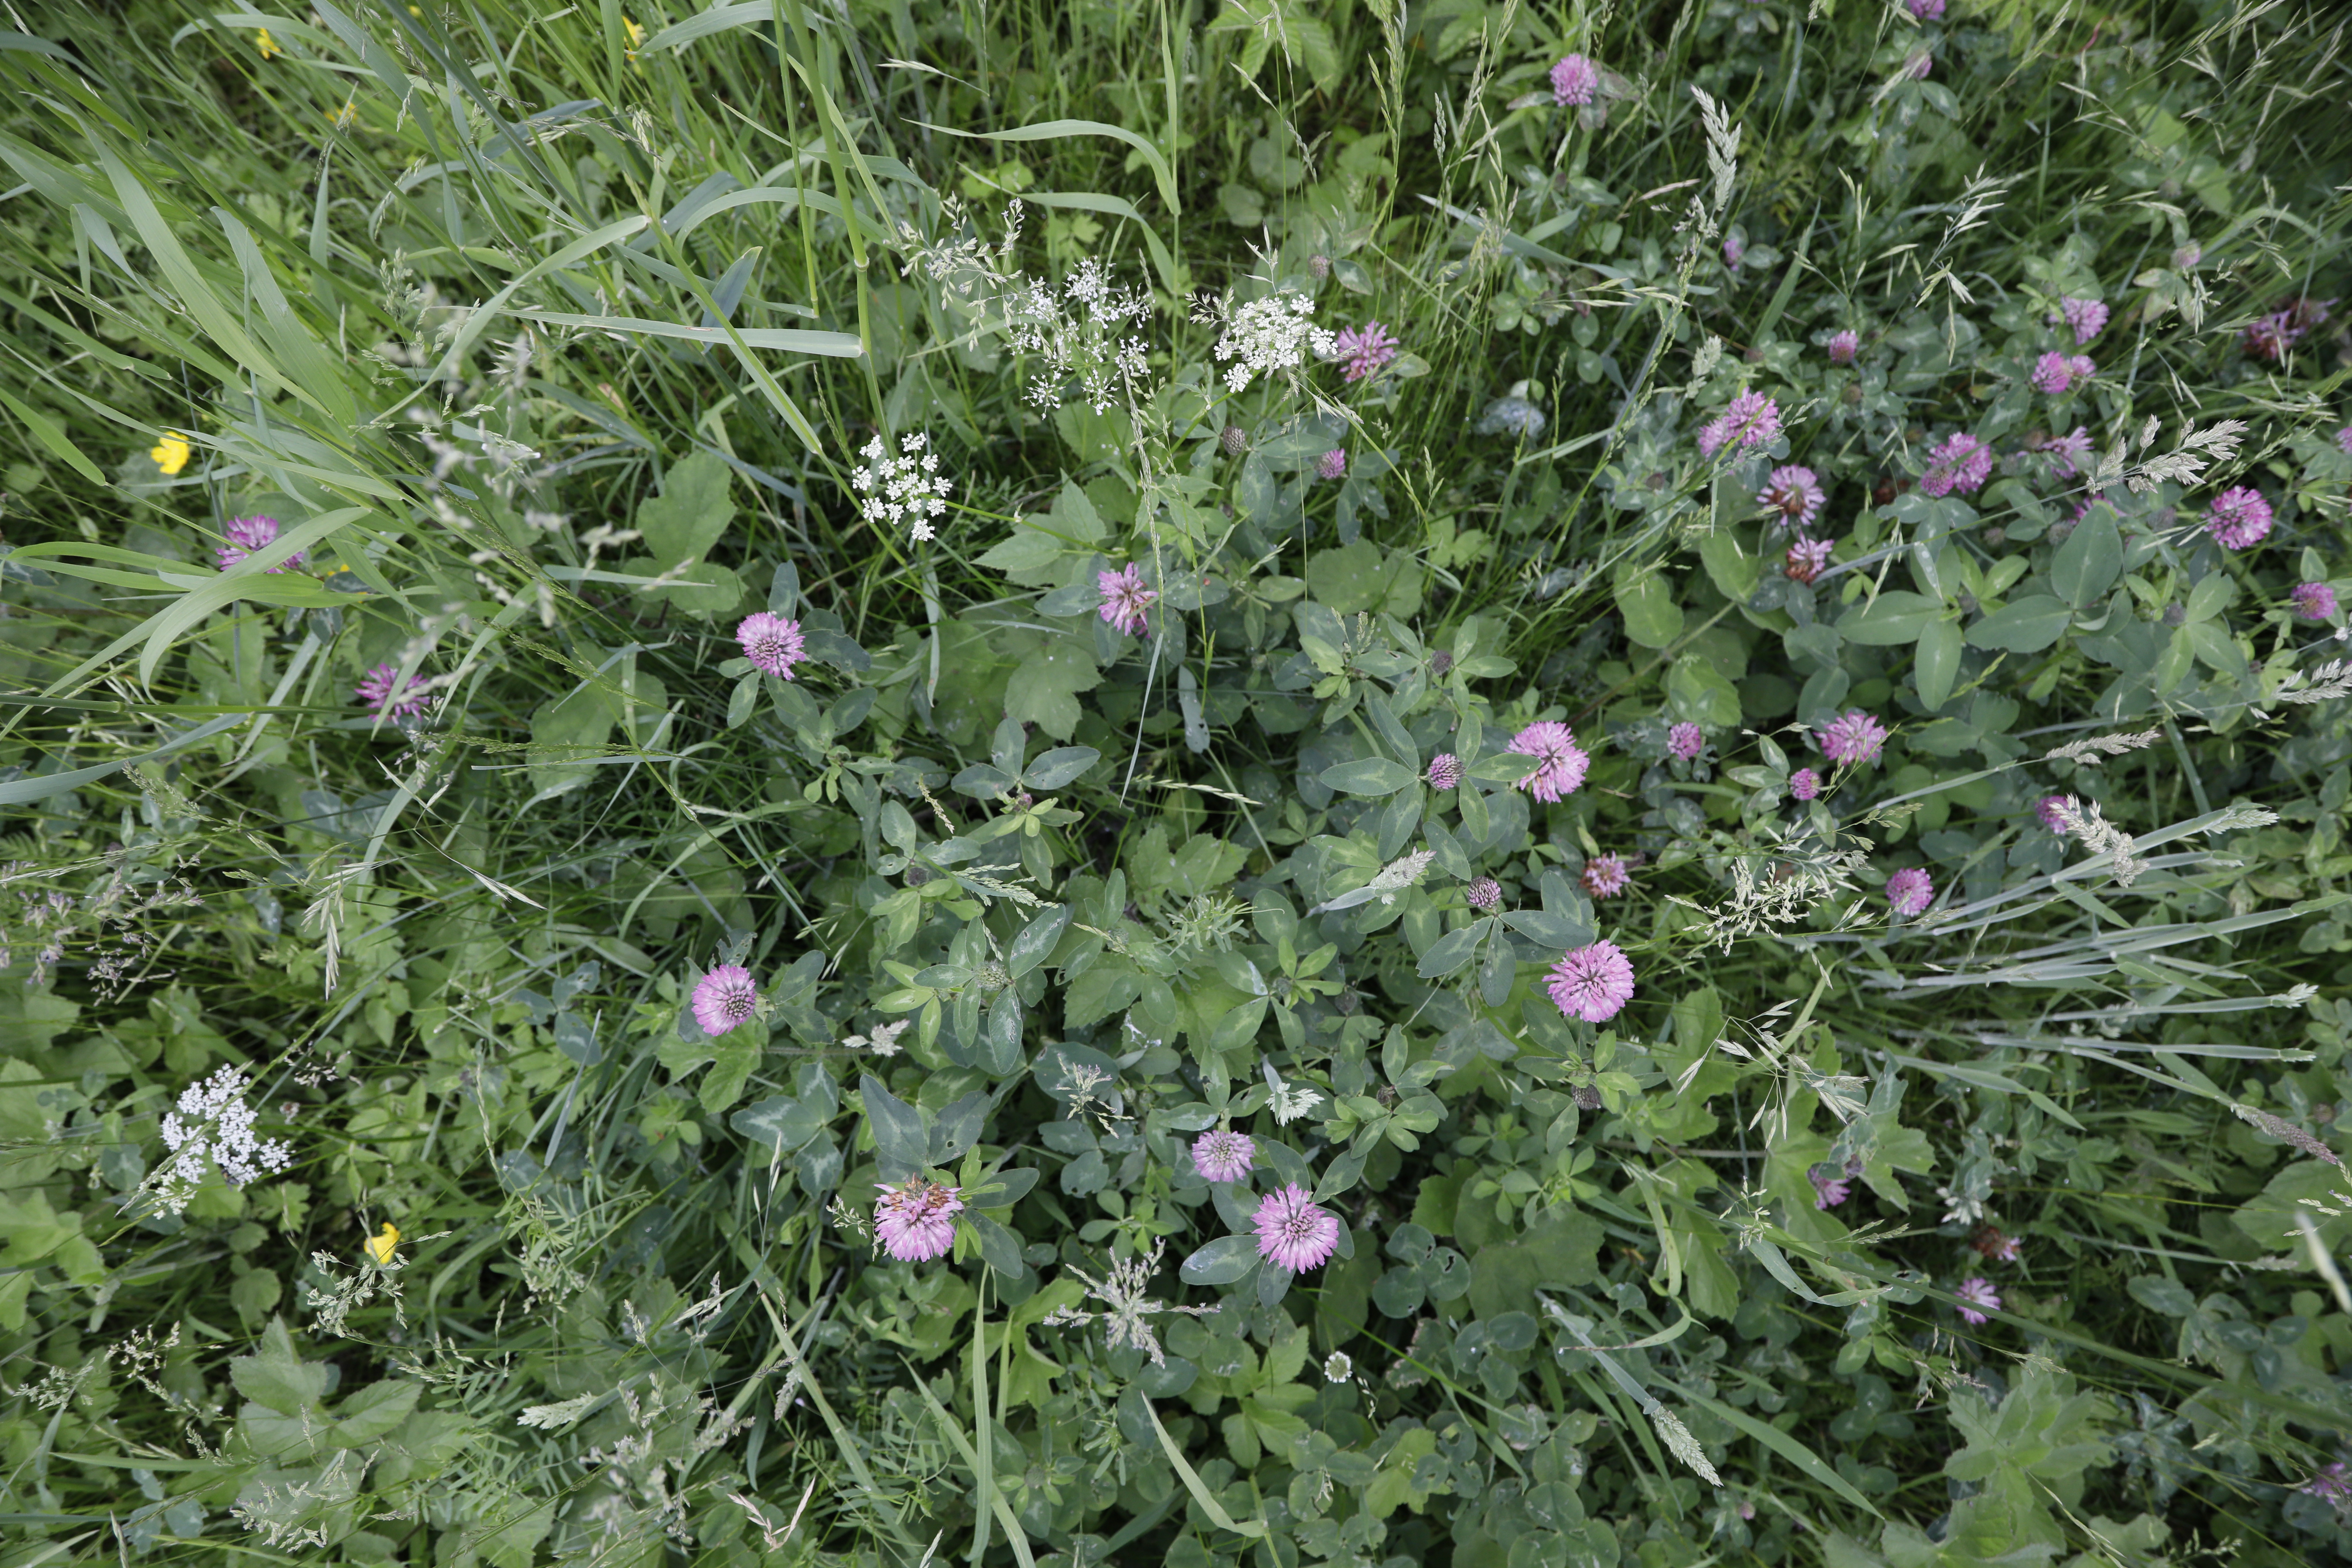
Plant species: Trifolium pratense, Aegopodium podagraria